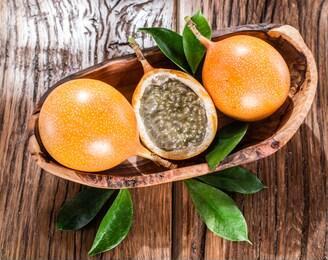
Label: others